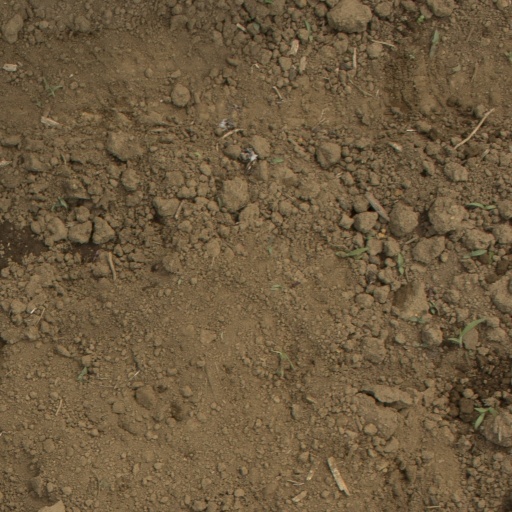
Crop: Jerusalem artichoke